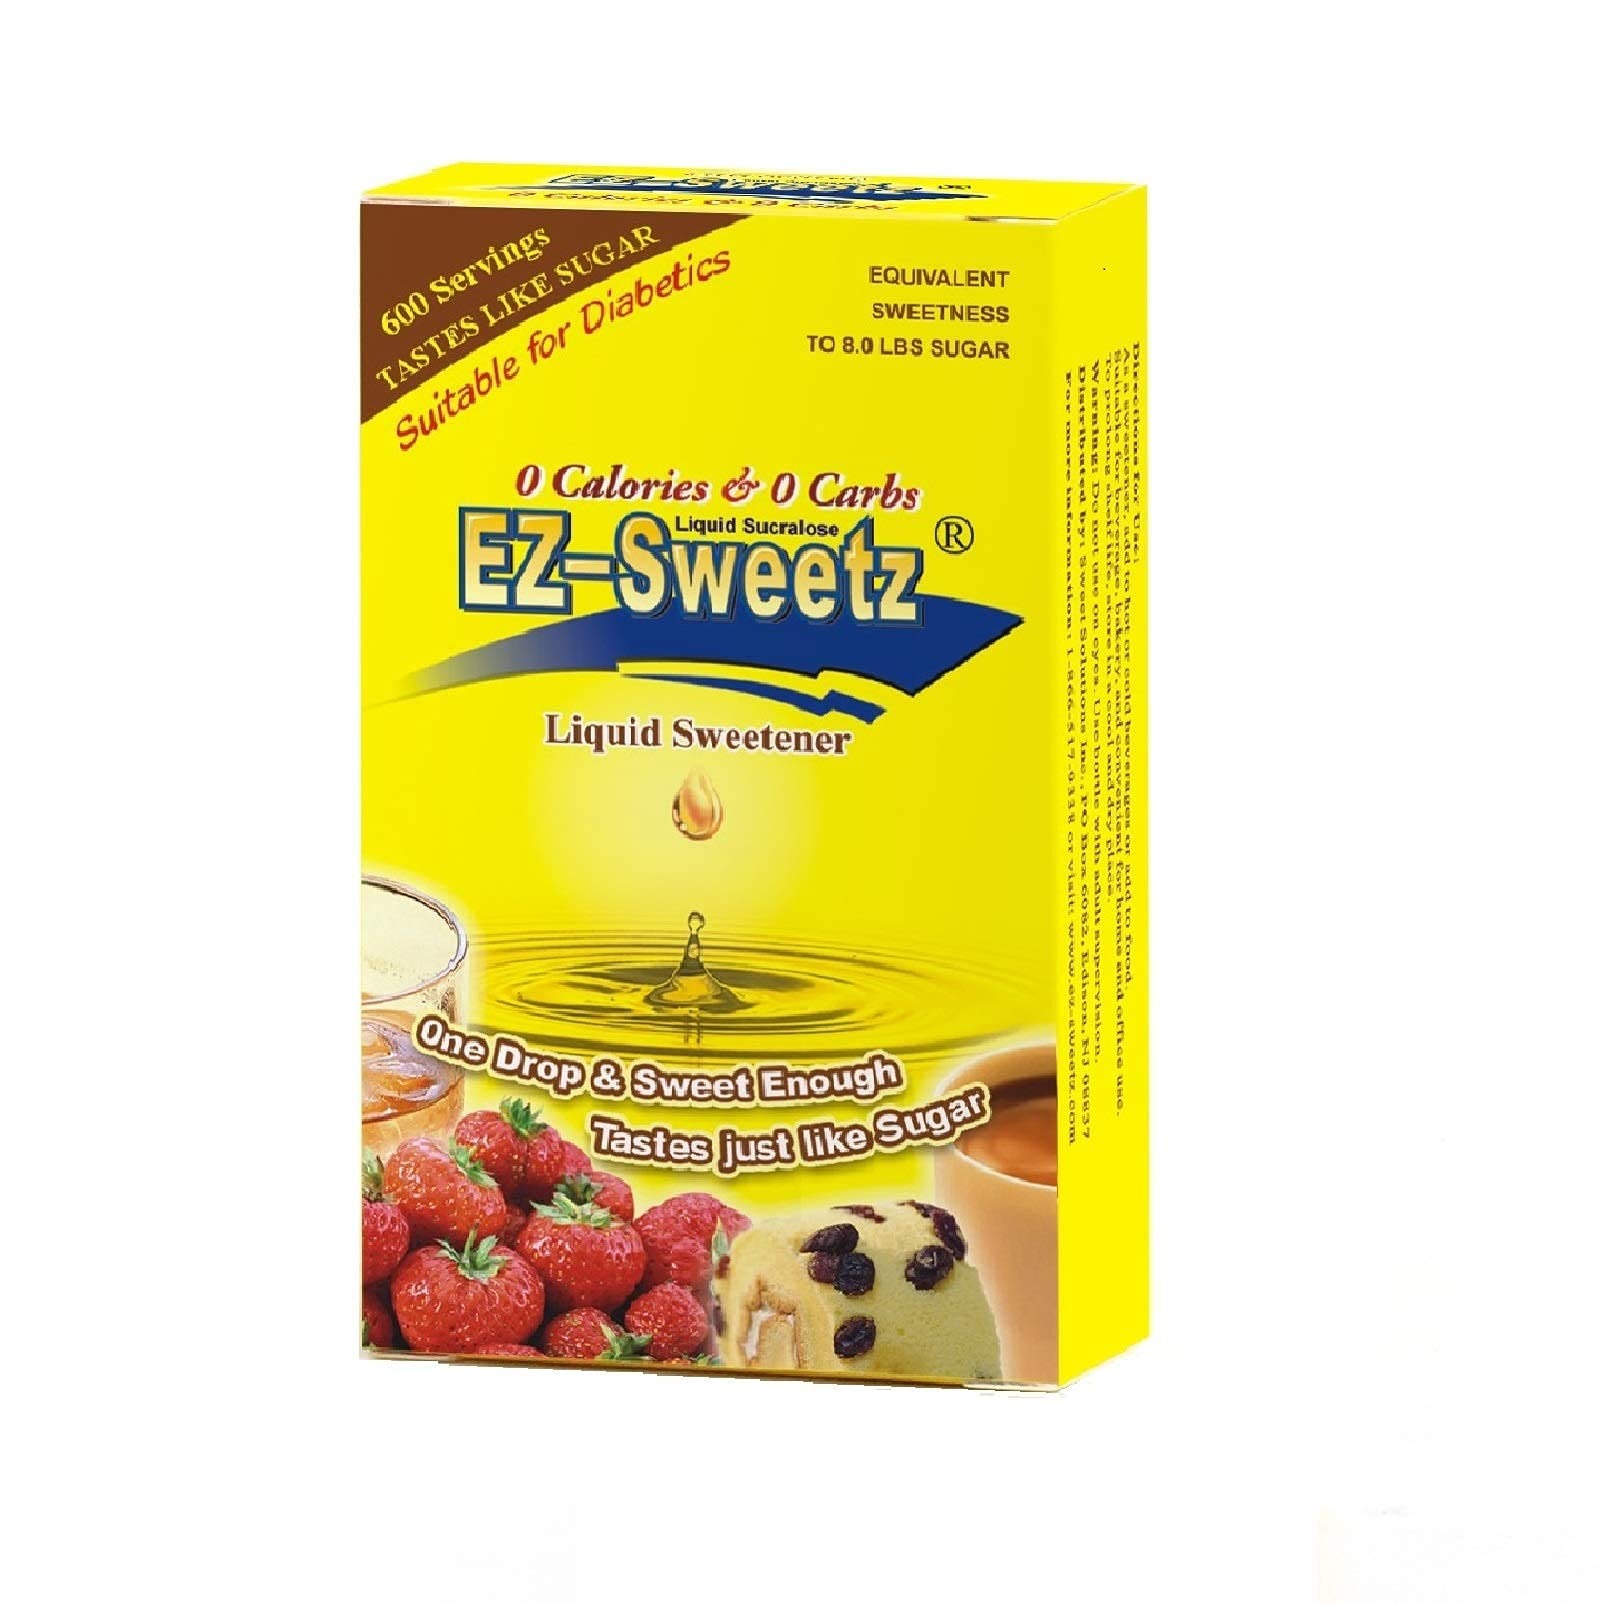
Item Name: EZ-Sweetz (0.75 oz - Liquid Sweetener 600 Servings/Bottle) | 2-Bottle
Bullet Point 1: The highest concentrated liquid Sucralose. 2 Pack of 0.75 oz bottles (total of 1200 Servings). 1 serving = 1 drop
Bullet Point 2: 1 drop = appx. 2 tsps. of sugar's sweetness. True 0 carbs & 0 calories
Bullet Point 3: Kosher certified and fully insured
Bullet Point 4: Proudly made in the USA. Manufacturing licensed by New Jersey Department of Health
Bullet Point 5: Manufactured in a FDA registered facility and third party tested. Product shelf life: 24-month
Product Description: This is the highest concentrated liquid sucralose sweetener. A 2-Pack 0.75 oz bottles, contains a total of 1200 Servings. EZ-Sweetz (sucralose) is high concentrated liquid sucralose. EZ-Sweetz contains no carbohydrates fillers used in the traditional packets. Conversion Chart: 1 Drop (1 Serving) = 2 Tsps of Sugar = 1 packet. A 0.75 oz bottle offers about 600 servings. Stay connected with us for the latest product news, recipes, and product sales: FACEBOOK: www.facebook.com/ezsweetz TWITTER: www.twitter.com/ezsweetz Product is made in USA.
Value: 1.0
Unit: Count

Price: 17.19